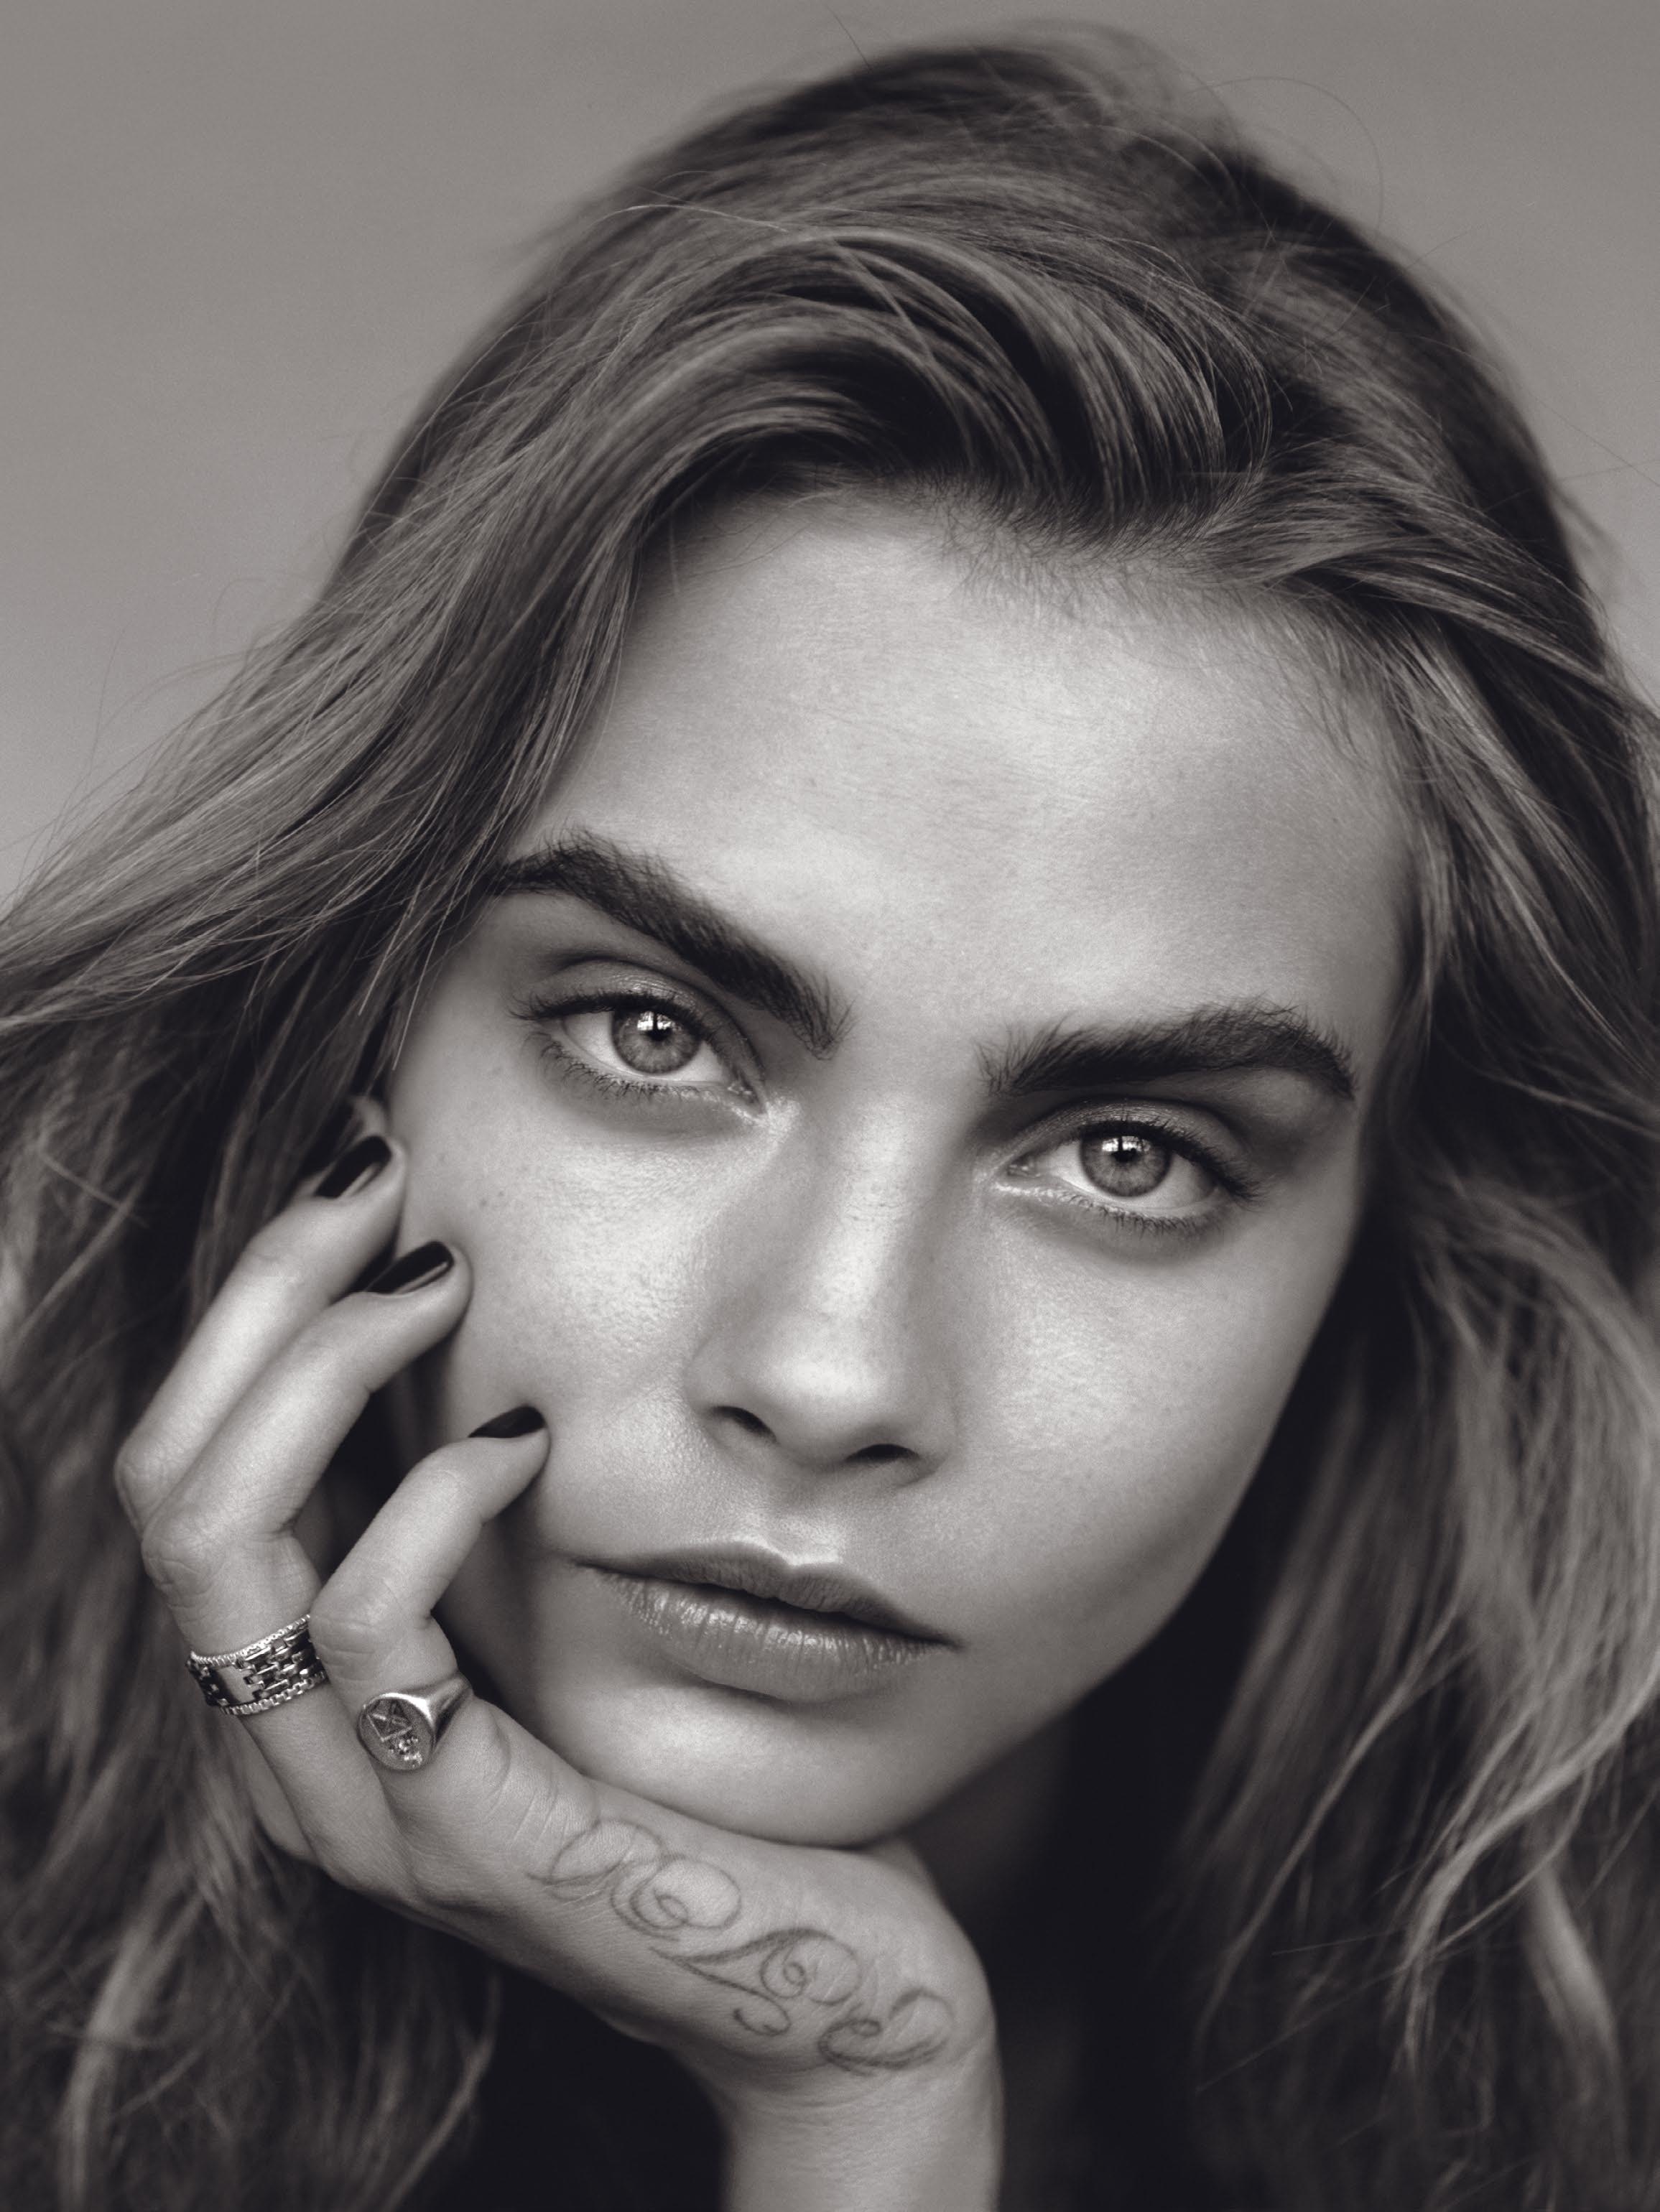
person, black and white, girl, woman, hair, photography, portrait, model, black, monochrome, lady, long hair, close up, human body, face, nose, eye, head, beauty, organ, photo shoot, brown hair, monochrome photography, portrait photography, art model, supermodel